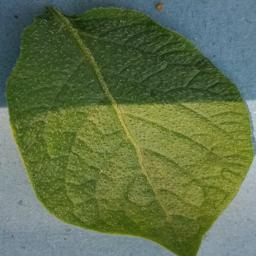
Etiqueta: Sana